Bastrop County Complex Fire

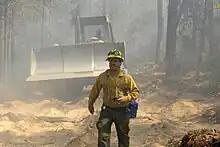
Photograph of a person leading a bulldozer through a wooded area

The conflagration remained completely uncontained on September 6. The TFS released a statement that day describing the fire's behavior as "unprecedented" and that "no one on the face of this Earth has ever fought fires in these extreme conditions." Considerable progress in containing the fire was made on September 7, with fire containment reaching 30 percent and no additional structures being destroyed. The outward advance of the wildfire was mostly stopped, but burning continued within the preexisting burn area. The TFS assessed that 785 homes had been destroyed by September 7, but the enumeration of the number of destroyed homes increased significantly the following day to 1,386 based on surveys conducted by Bastrop County officials. The wildfire was 50 percent contained by noon on September 10 and 70 percent contained by noon on September 12. Dry weather had remained in place over the Bastrop area for nearly two weeks after the wildfire first ignited, but light rain and humid conditions prevailed for the first time on September 17, attenuating flare-ups within the burn area; at the time, the fire was 85 percent contained. After September 22, 18 days after ignition, the wildfire was 95 percent contained. Beneficial rains on September 24–25, including totals as much as in parts of Bastrop County, allowed firefighters to target hot spots more deeply embedded within the fire perimeter.